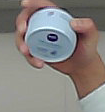
Product: nivea_baby